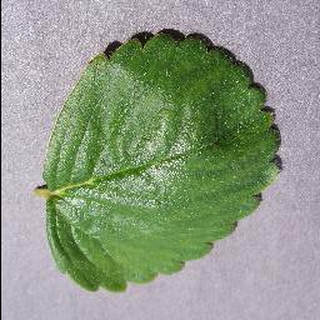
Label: healthy_strawberry